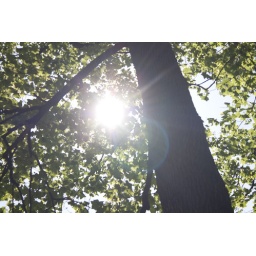
Photos of flowers and trees around my grandmother's house.